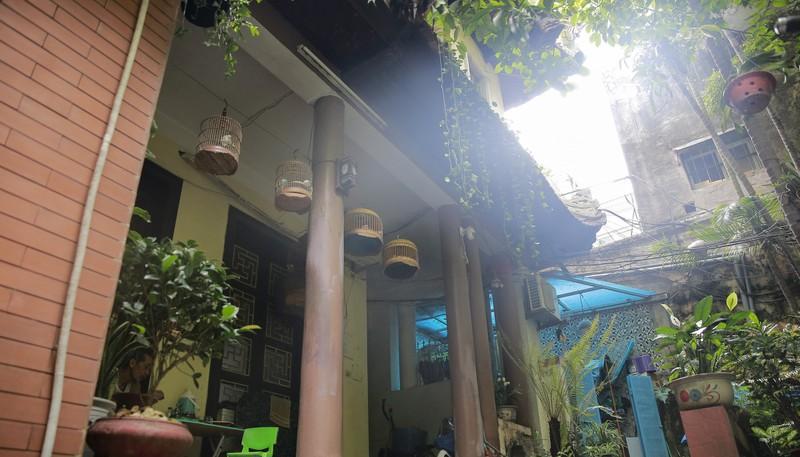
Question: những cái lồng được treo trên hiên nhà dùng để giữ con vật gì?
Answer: những cái lồng đó để nuôi chim cảnh